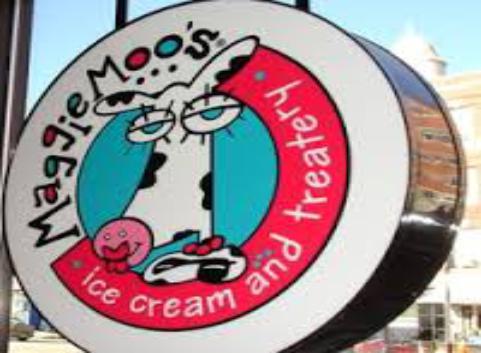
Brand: MaggieMoo's Ice Cream and Treatery
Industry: Food